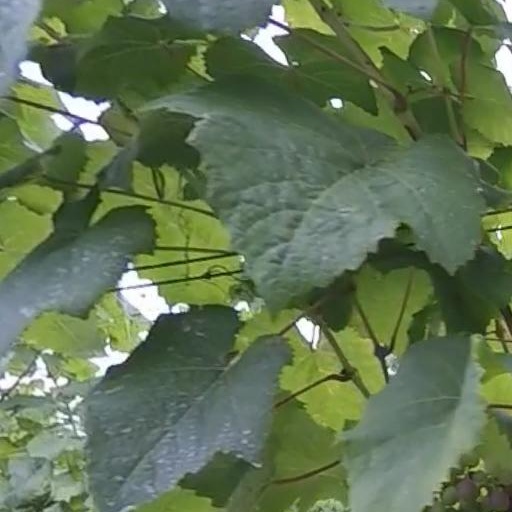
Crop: grape